Do Hanson Ka Jodaa

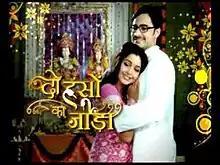
Intertitle

Do Hanson Ka Joda is a soap opera that aired on NDTV Imagine from 18 January to 9 September 2010. This show is the based on 2008 Hindi-language film "Rab Ne Bana Di Jodi", while lyricist Raghvendra Singh is the creative director in this serial.